Naxos syndrome

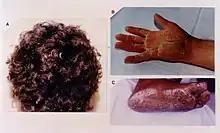
Cutaneous phenotype of Naxos disease: woolly hair (A), palmar (B) and plantar (C) keratoses.

Naxos syndrome or Naxos disease (also known as "diffuse non-epidermolytic palmoplantar keratoderma with woolly hair and cardiomyopathy" or "diffuse palmoplantar keratoderma with woolly hair and arrhythmogenic right ventricular cardiomyopathy", first described on the island of Naxos by Dr. Nikos Protonotarios) is a cutaneous condition characterized by a palmoplantar keratoderma. The prevalence of the syndrome is up to 1 in every 1000 people in the Greek islands.